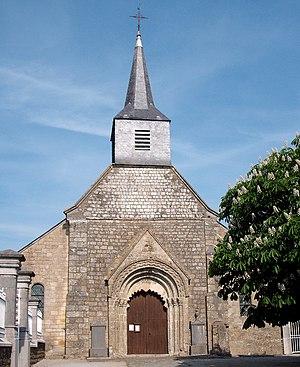
Le Wast est une commune française située dans le département du Pas-de-Calais en région Hauts-de-France.